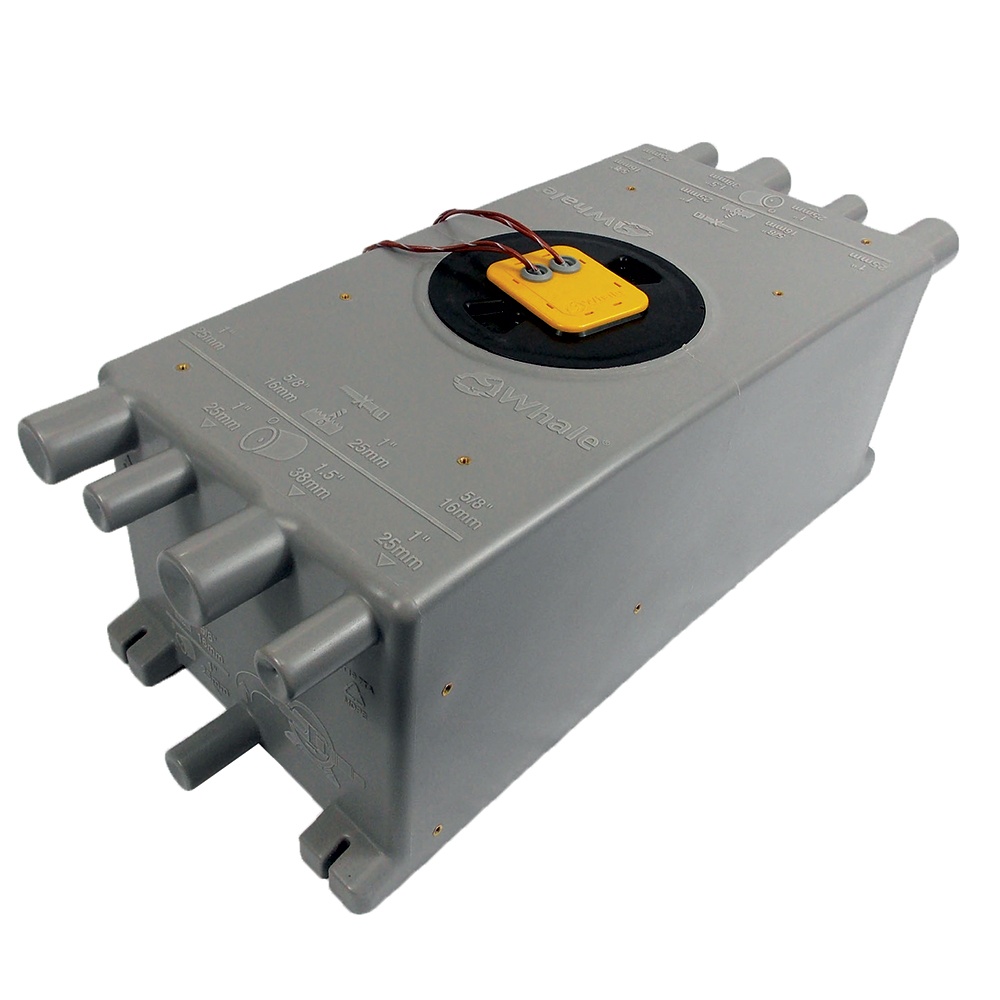
Whale Grey Waste Tanks w/Intelligent Control [GK1512]
Brand: Whale Marine
Grey Waste Tanks with Intelligent Control Robust compact tanks with multi-port options to suit your installation. Whale’s Largest Range of Multi-Port Grey Waste Tanks Ever! Simple system - Allows you to manage all grey waste on board through one thru-hull fitting. Resilient polyethylene one-piece moulded tanks designed to handle grey waste on board - ideal for use with Gulper Grey Waste pumps for unbeaten debris handling. 8 liter capacity grey waste tanks - compact design allows you to mount a Gulper pump directly to the side to save space and simplify pipe runs. 16 liter capacity grey waste tanks - higher capacity design allows you to mount a Gulper pump directly to the side to save space and simplify pipe runs. 20 liter capacity grey waste tanks - outlet ports and sensor locations minimize air pumping noise. Grey waste tank lid with fully integrated sensor: Intelligent Control - sensor activates pump automatically to empty grey waste tank only when required Robust - enclosed housing with dual seal ensures the best component protection in the harsh grey waste environment Reliable - designed to reduce dirt and debris build-up Compatible - lid design allows retrofitting to existing Whale grey waste tank systems Simple installation - two wires can connect to any 12 or 24V pump system, up to 20A, with no requirement for a relay WARNING: This product can expose you to chemicals which are known to the State of California to cause cancer, birth defects or other reproductive harm. For more information go to P65Warnings.ca.gov . Specifications: Type: Holding Tanks Box Dimensions: 10"H x 11"W x 20"L WT: 9 lbs UPC: 766478955852
Category: Hardware > Storage Tanks